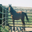
Label: horse